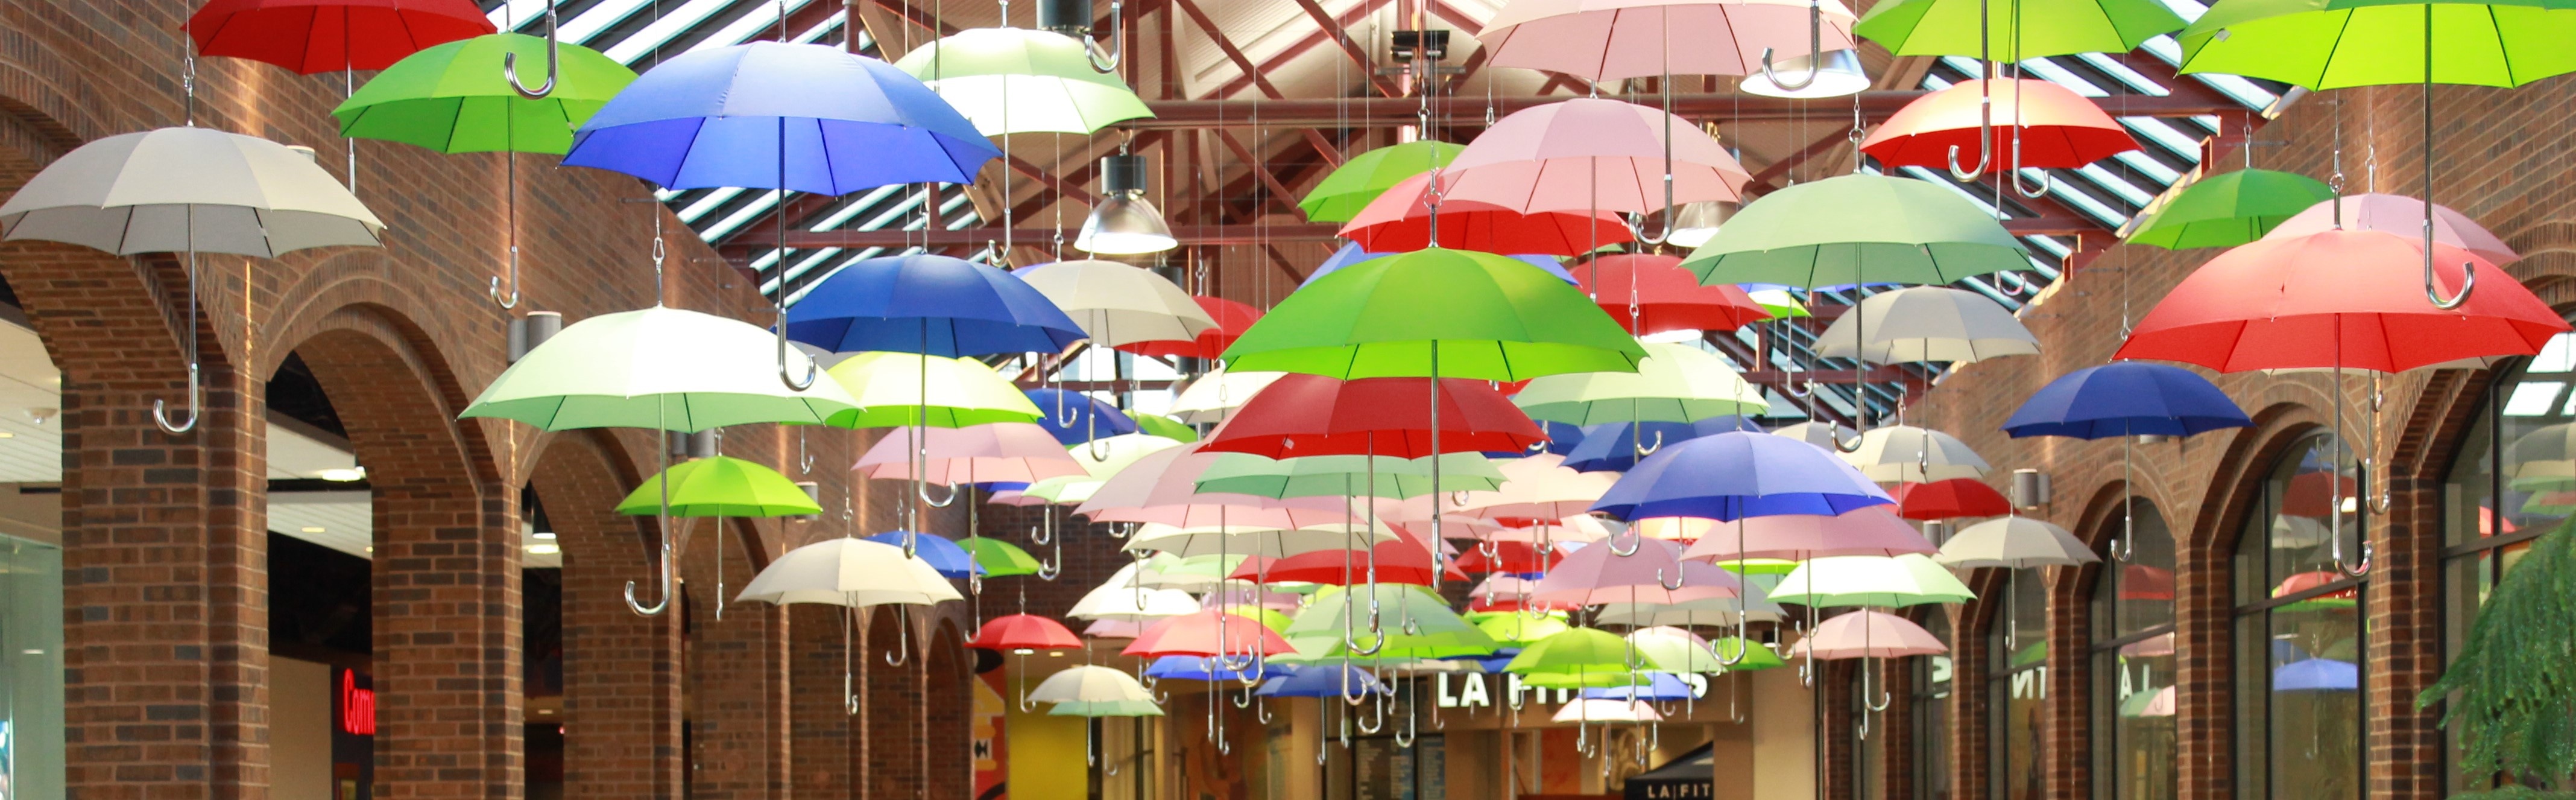
color, toy